Enduro race

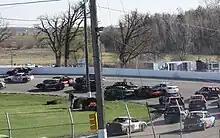
Four-cylinder cars racing in the Impact Survival Series

An enduro race is an inexpensive type of automobile racing that takes place mostly on oval tracks. Enduro takes its name from "Endurance racing" since it consists of hundreds of laps around the oval.